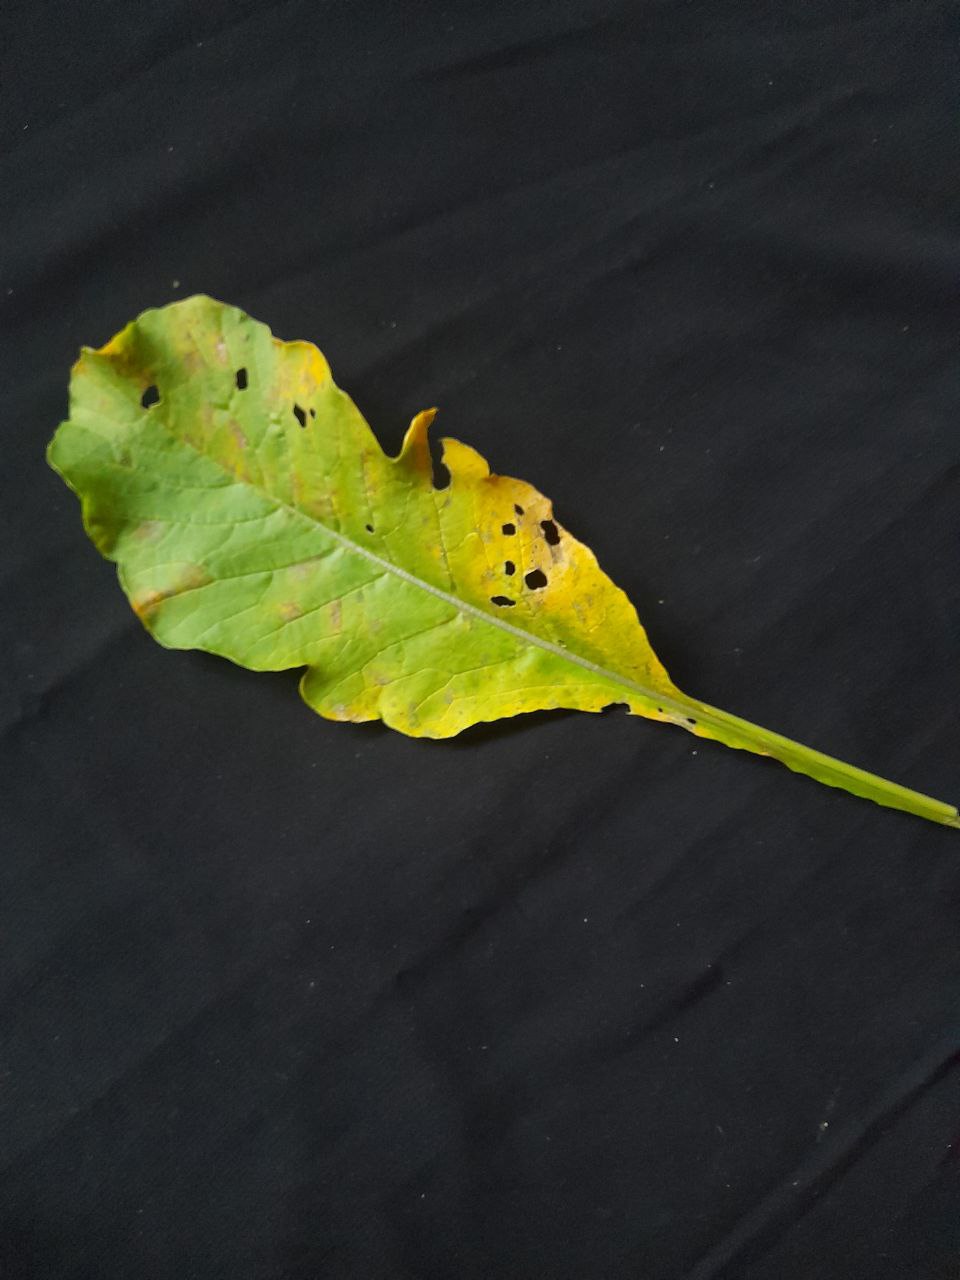
Label: flea beetle